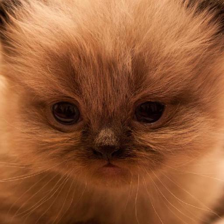
Label: animals